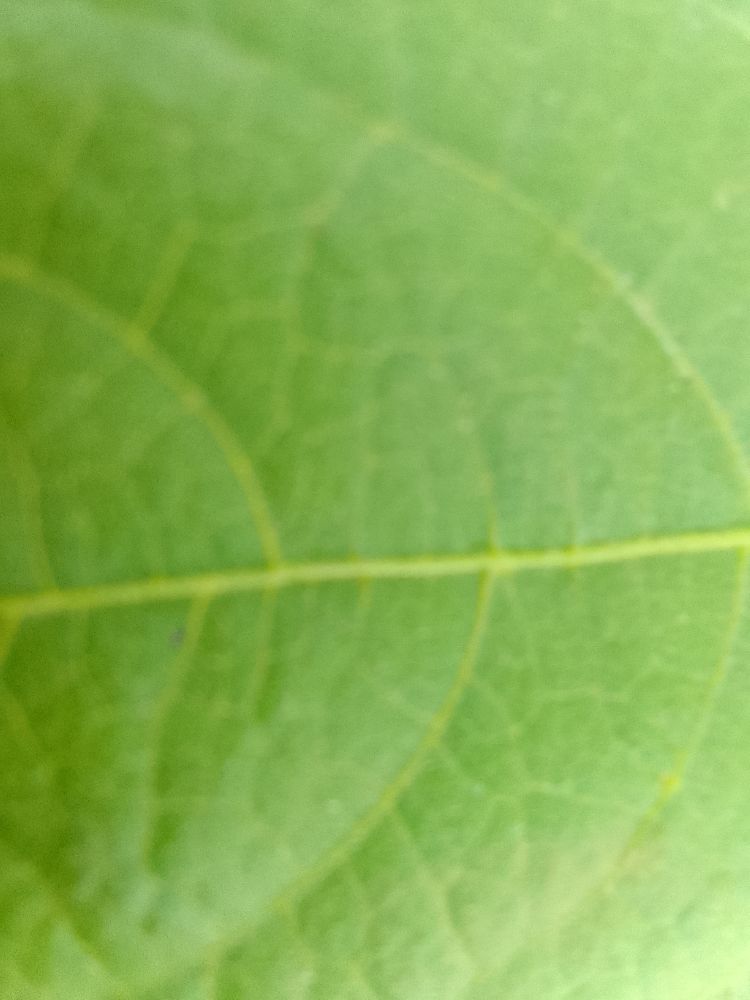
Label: healthy